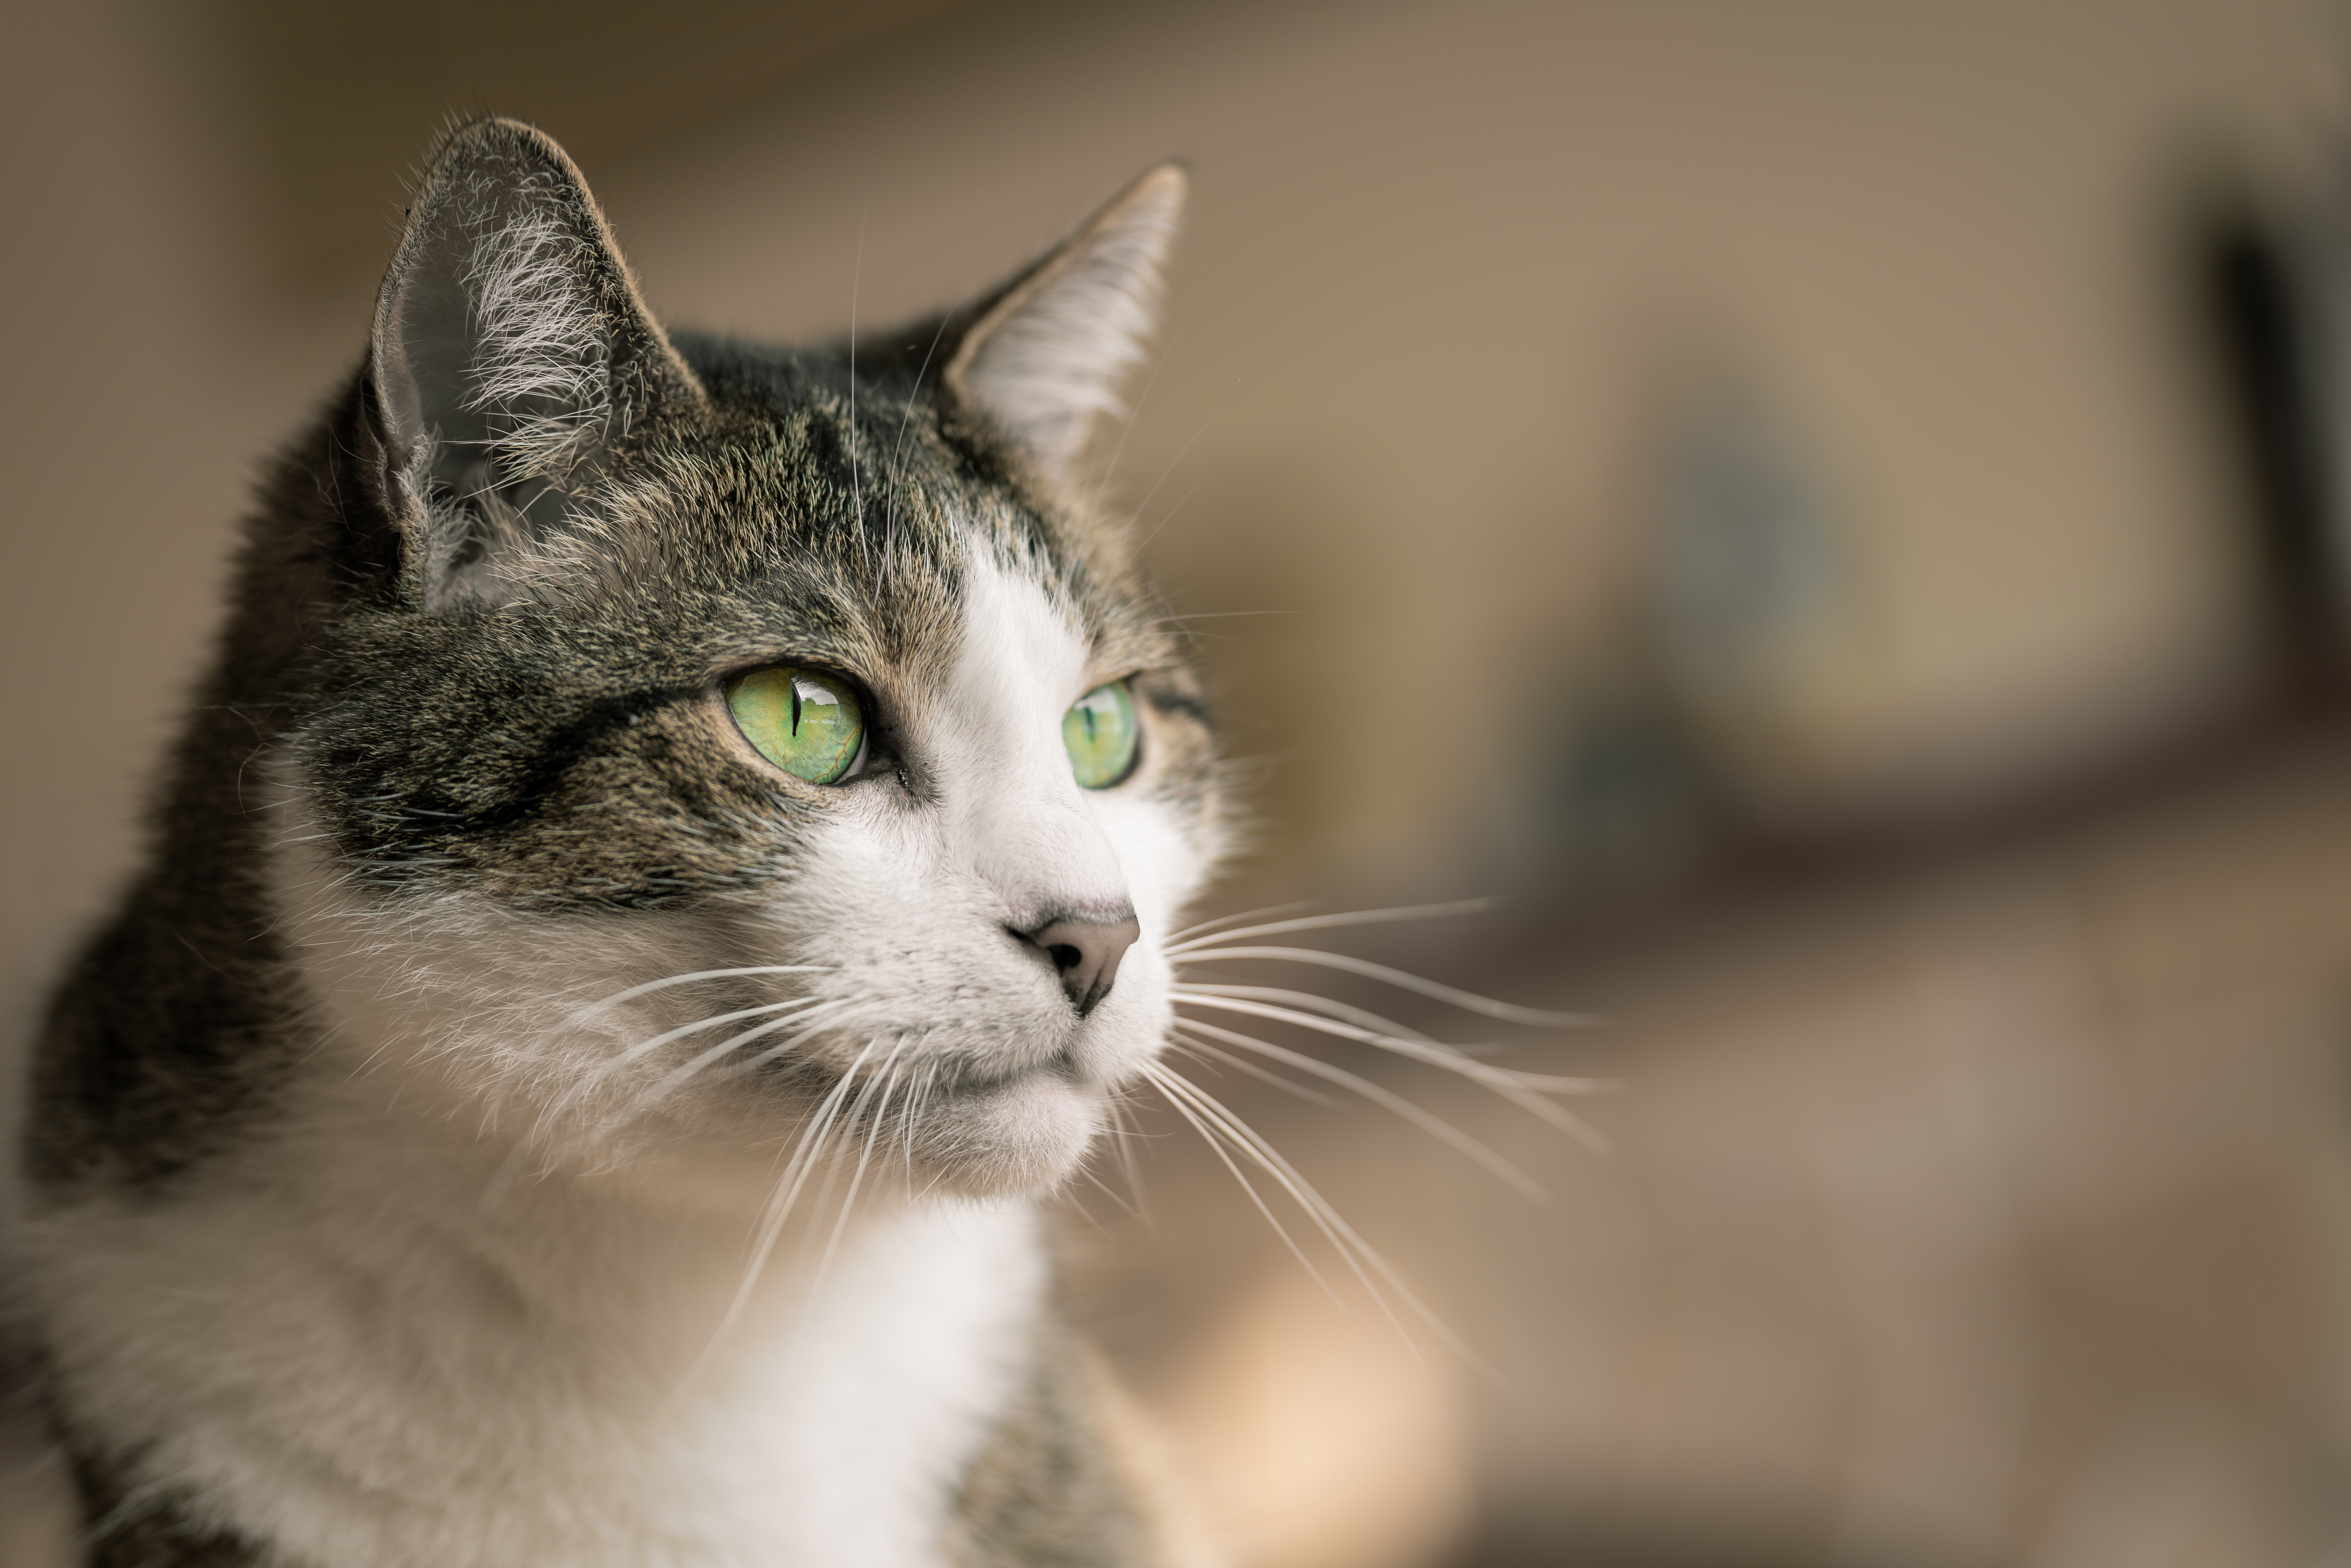
cat, whiskers, mammal, small to medium sized cats, felidae, domestic short haired cat, carnivore, snout, european shorthair, aegean cat, eye, american wirehair, tabby cat, fur, kitten, wildlife, black and white, Ojos azules